Buddhist music

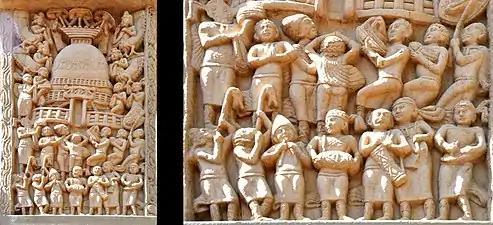
Relief of musicians from Sanchi

Buddhist music is music created for or inspired by Buddhism and includes numerous ritual and non-ritual musical forms. As a Buddhist art form, music has been used by Buddhists since the time of early Buddhism, as attested by artistic depictions in Indian sites like Sanchi. While certain early Buddhist sources contain negative attitudes to music, Mahayana sources tend to be much more positive to music, seeing it as a suitable offering to the Buddhas and as a skillful means to bring sentient beings to Buddhism.